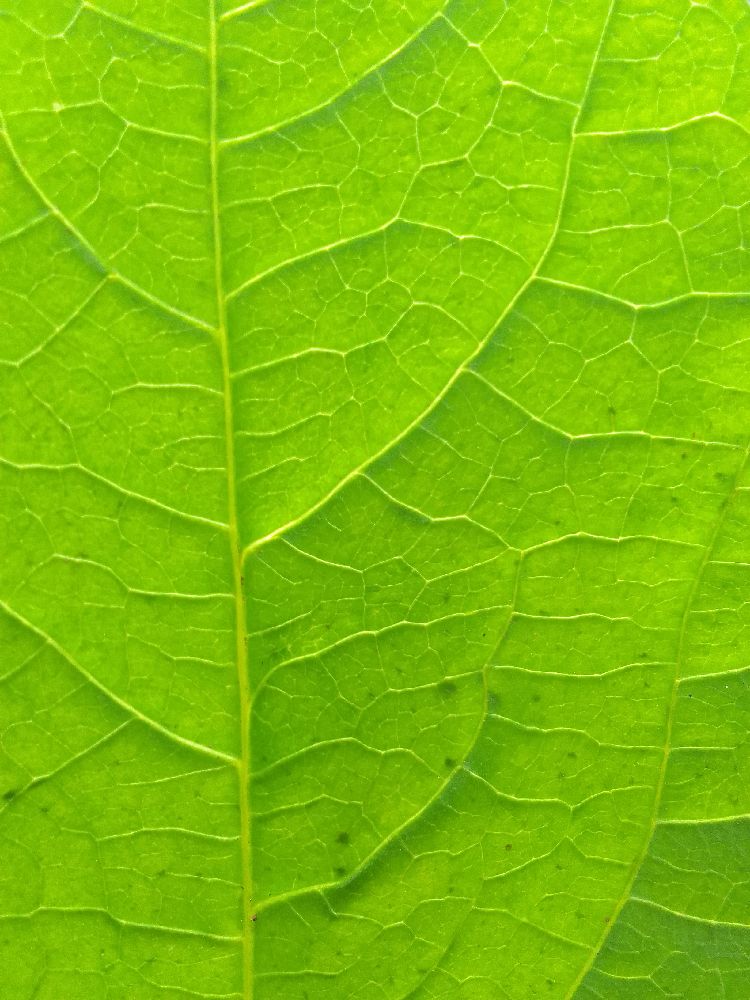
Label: healthy